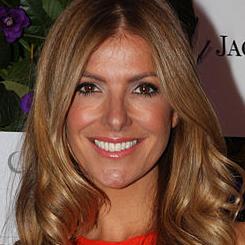
Age: 34